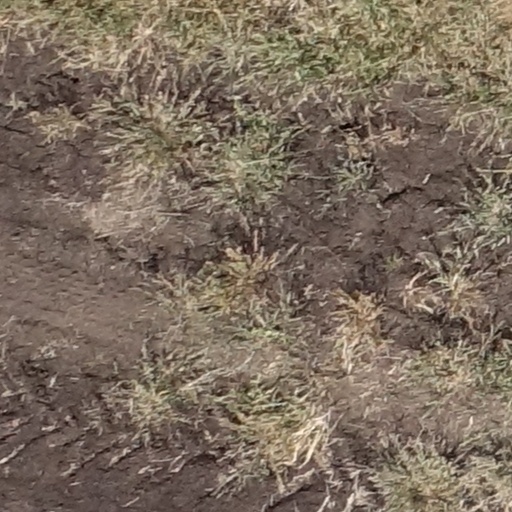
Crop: sorghum